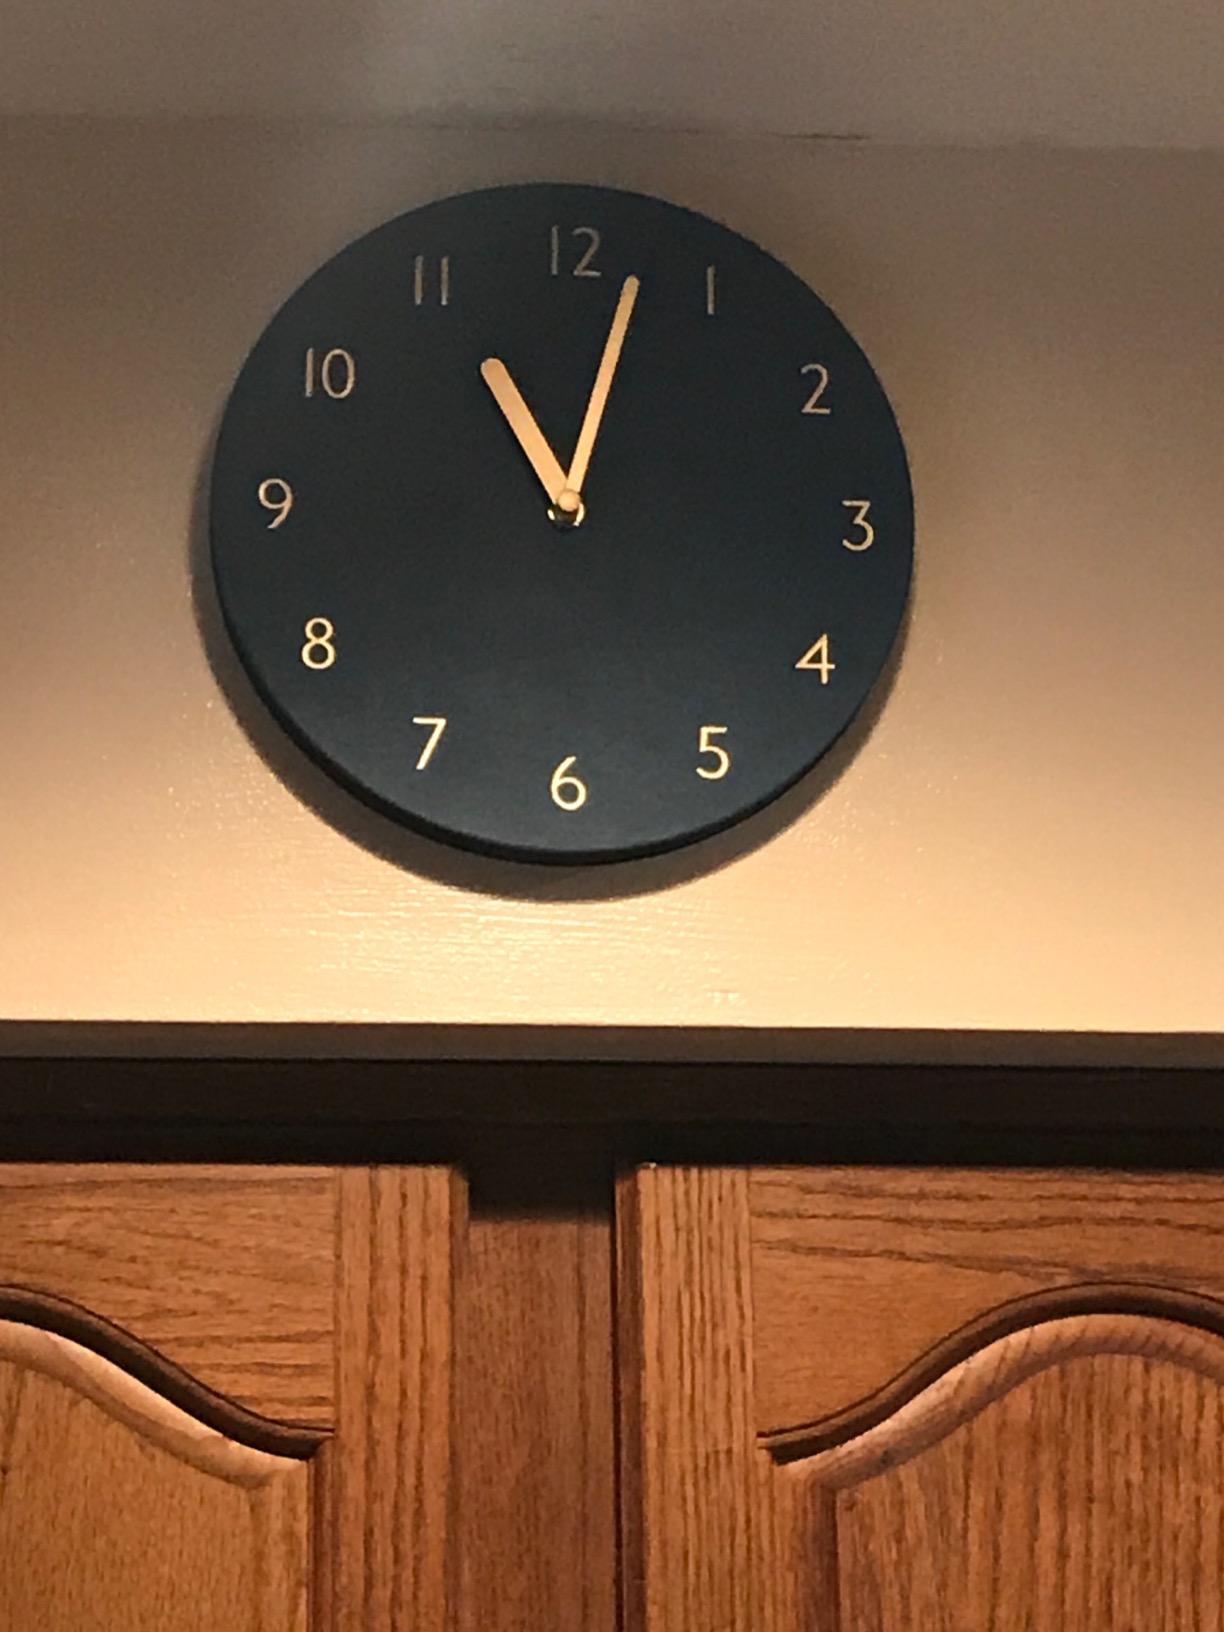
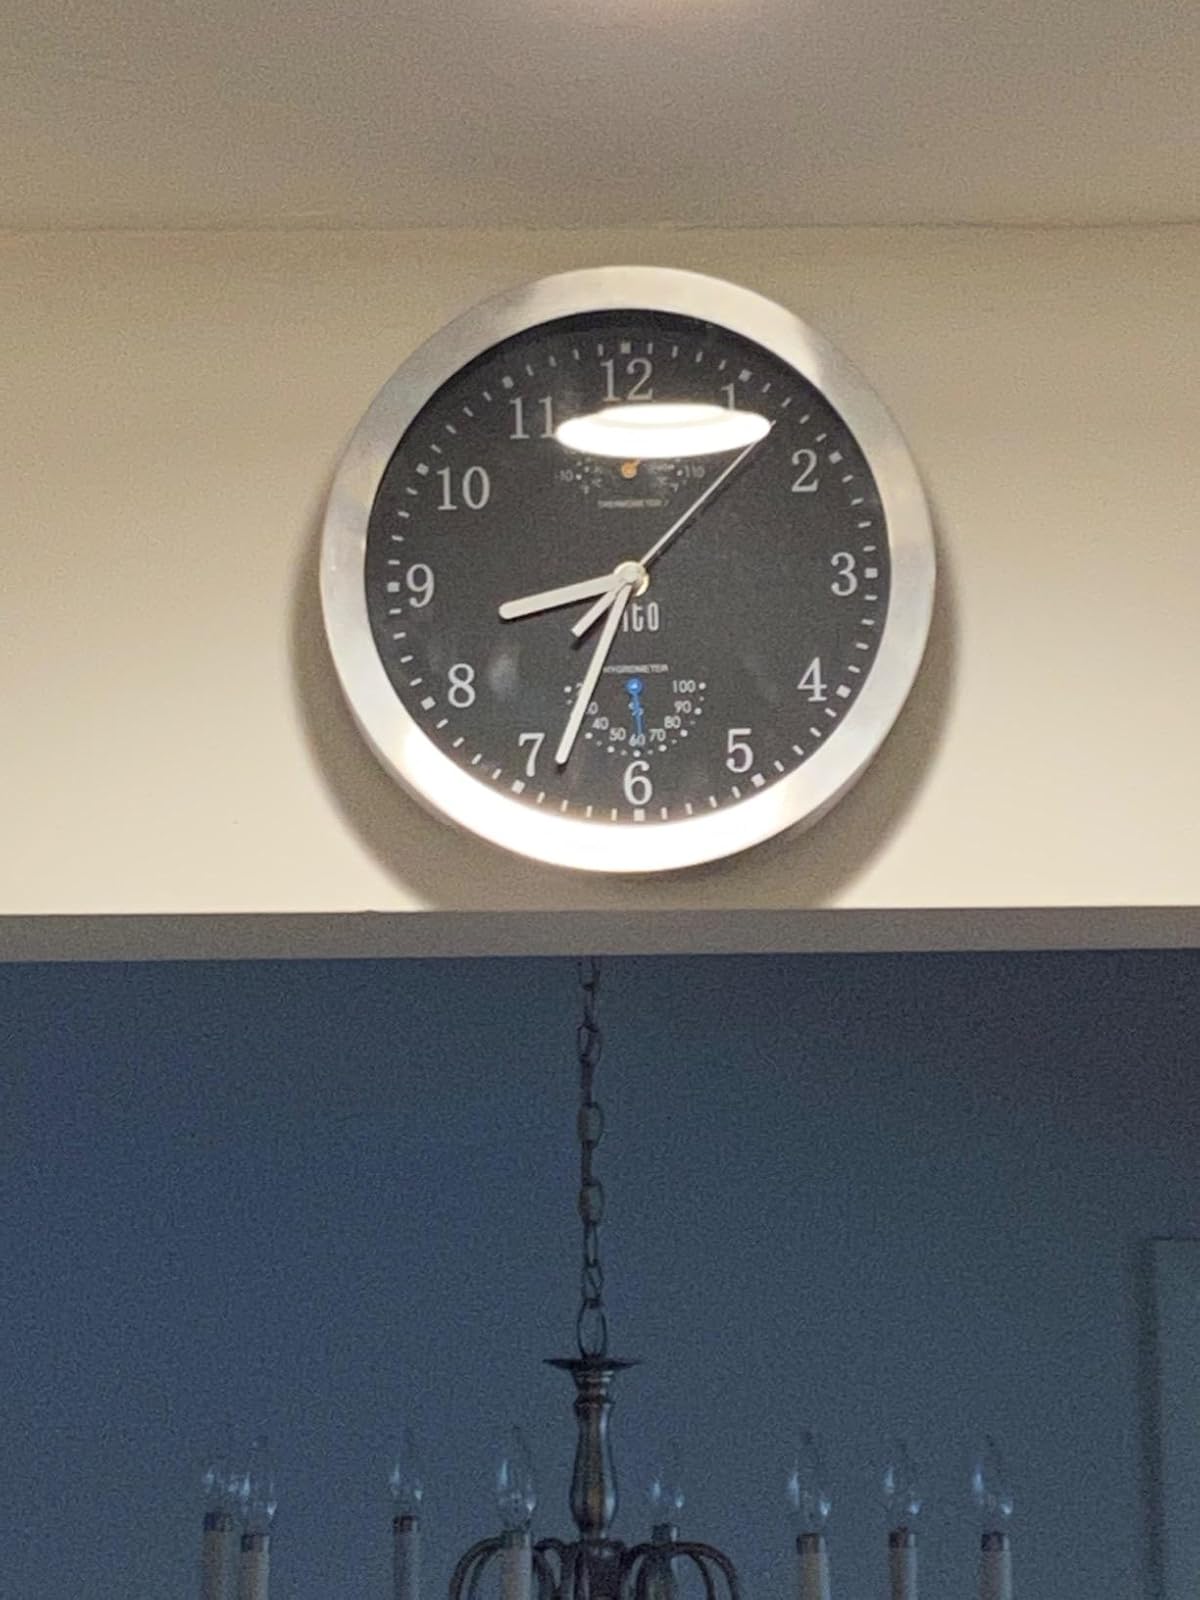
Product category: clock
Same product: no